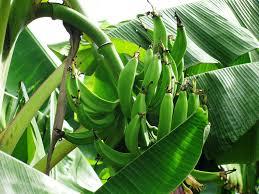
Katika shamba hili kubwa, kuna mimea ambayo umepandwa. Ndizi la rangi kijani kibichi linaonekana kumea kwa utaratibu. Limekomaa au iko karibu na yanaweza kuwa la kuivisha kabla ulwe.